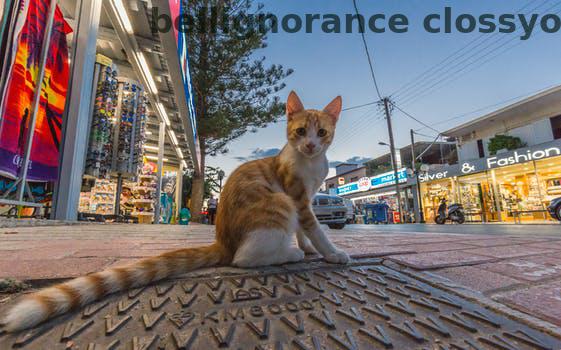
Label: Watermark